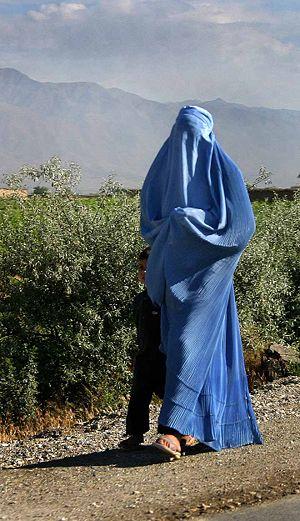
La place des femmes dans l'islam est le résultat complexe et mouvant de l'interaction entre les différentes sources religieuses musulmanes, leurs interprétations ainsi que l'histoire et la tradition des pays à majorité musulmane. De ce fait, si de manière générale, la charia définit de profondes différences entre le rôle, les droits et les obligations des hommes et des femmes en islam, le statut de la femme dans les différents courants islamiques et dans les différents pays musulmans est soumis à une grande variété, notamment en ce qui concerne le régime des mariages et des divorces, le code vestimentaire, ou encore le statut légal, les droits civiques et l'accès à l'éducation des femmes.
La burqa, burka burqua, /byʁka/, ou bourka /buʁka/, est un voile intégral d'origine afghane porté par les femmes principalement en Afghanistan, au Pakistan et en Inde.
Les affaires du voile islamique en Europe désignent les débats et conflits autour du port du voile islamique dans l'espace public en Europe.
La critique de la religion, qui peut émaner tant de la religion elle-même que de milieux sécularisés, remonte à l'Antiquité. Dans l'Antiquité des voix se sont élevées contre la religion, notamment dans l'épicurisme. En effet beaucoup de religions prétendent détenir la vérité, or les vérités religieuses diffèrent d'une religion à l'autre. Ces antagonismes ont donné lieu à des guerres violentes telles que les Guerres de religion. Signalons aussi les conflits iconoclastes qui ont rythmé les différents courants religieux monothéistes. À la fin du Moyen Âge certains critiques sont sortis du cadre théologique. Au XVIIᵉ siècle puis au XVIIIᵉ siècle, l'idée de l'athéisme et des critiques frontales du clergé commencèrent à se développer, notamment sous l'influence des Lumières. Elle se poursuit au XIXᵉ siècle, par le développement des sciences et de la philosophie qui remettent en cause le bien-fondé de la métaphysique et la recherche d'une cause première. En parallèle des critiques littéraires, philosophiques ou scientifiques, des mouvements politiques se sont opposés au poids des Églises et du clergé pour la société prenant parfois des formes virulentes d'anticléricalisme.